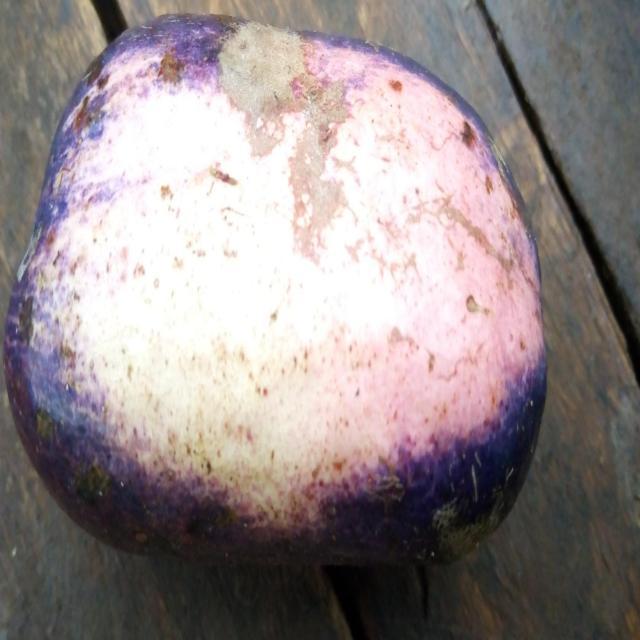
Plum grade: unripe